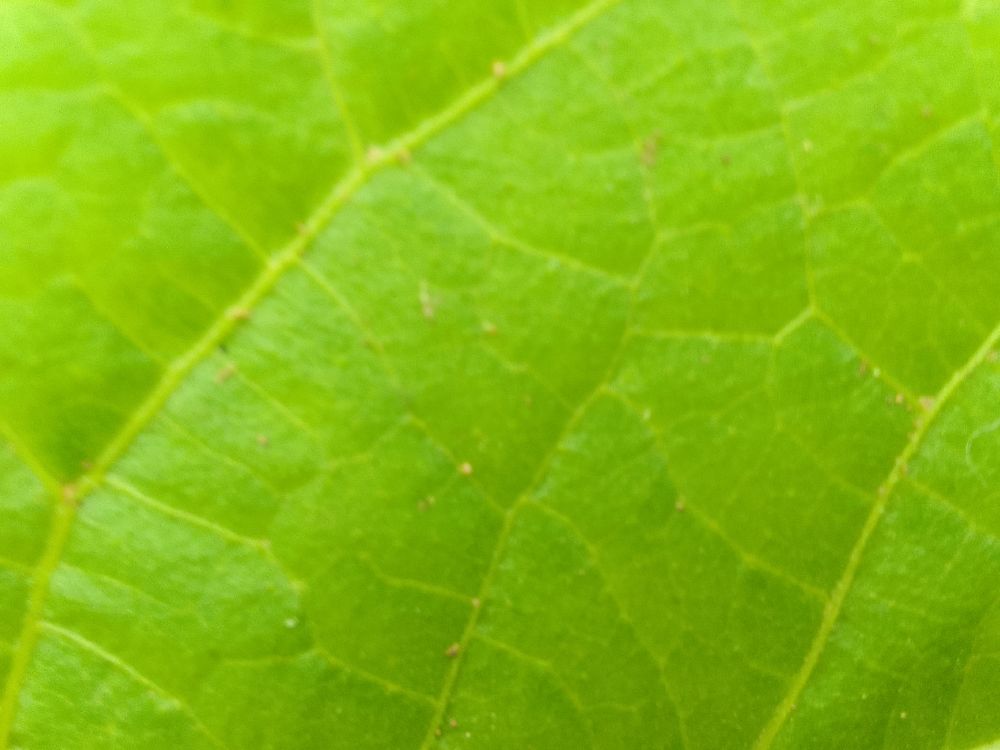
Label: healthy